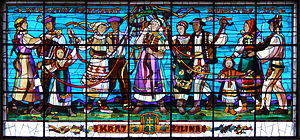
Mosaik / Arbejdsprocesser
En mosaik er en form for udsmykning af små fliser, der sammen danner et billede. Fliserne er i ofte kvadratiske. Mosaik er kunsten at skabe mønstre og figurer med mosaikstykker, tesserae, små farvede stykker glas, marmor eller andet. Mosaikker er blandt de ældste intakte udsmykninger.